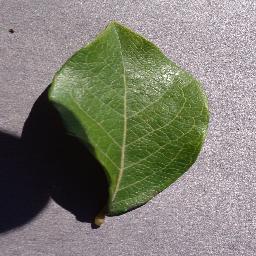
Label: Blueberry___healthy